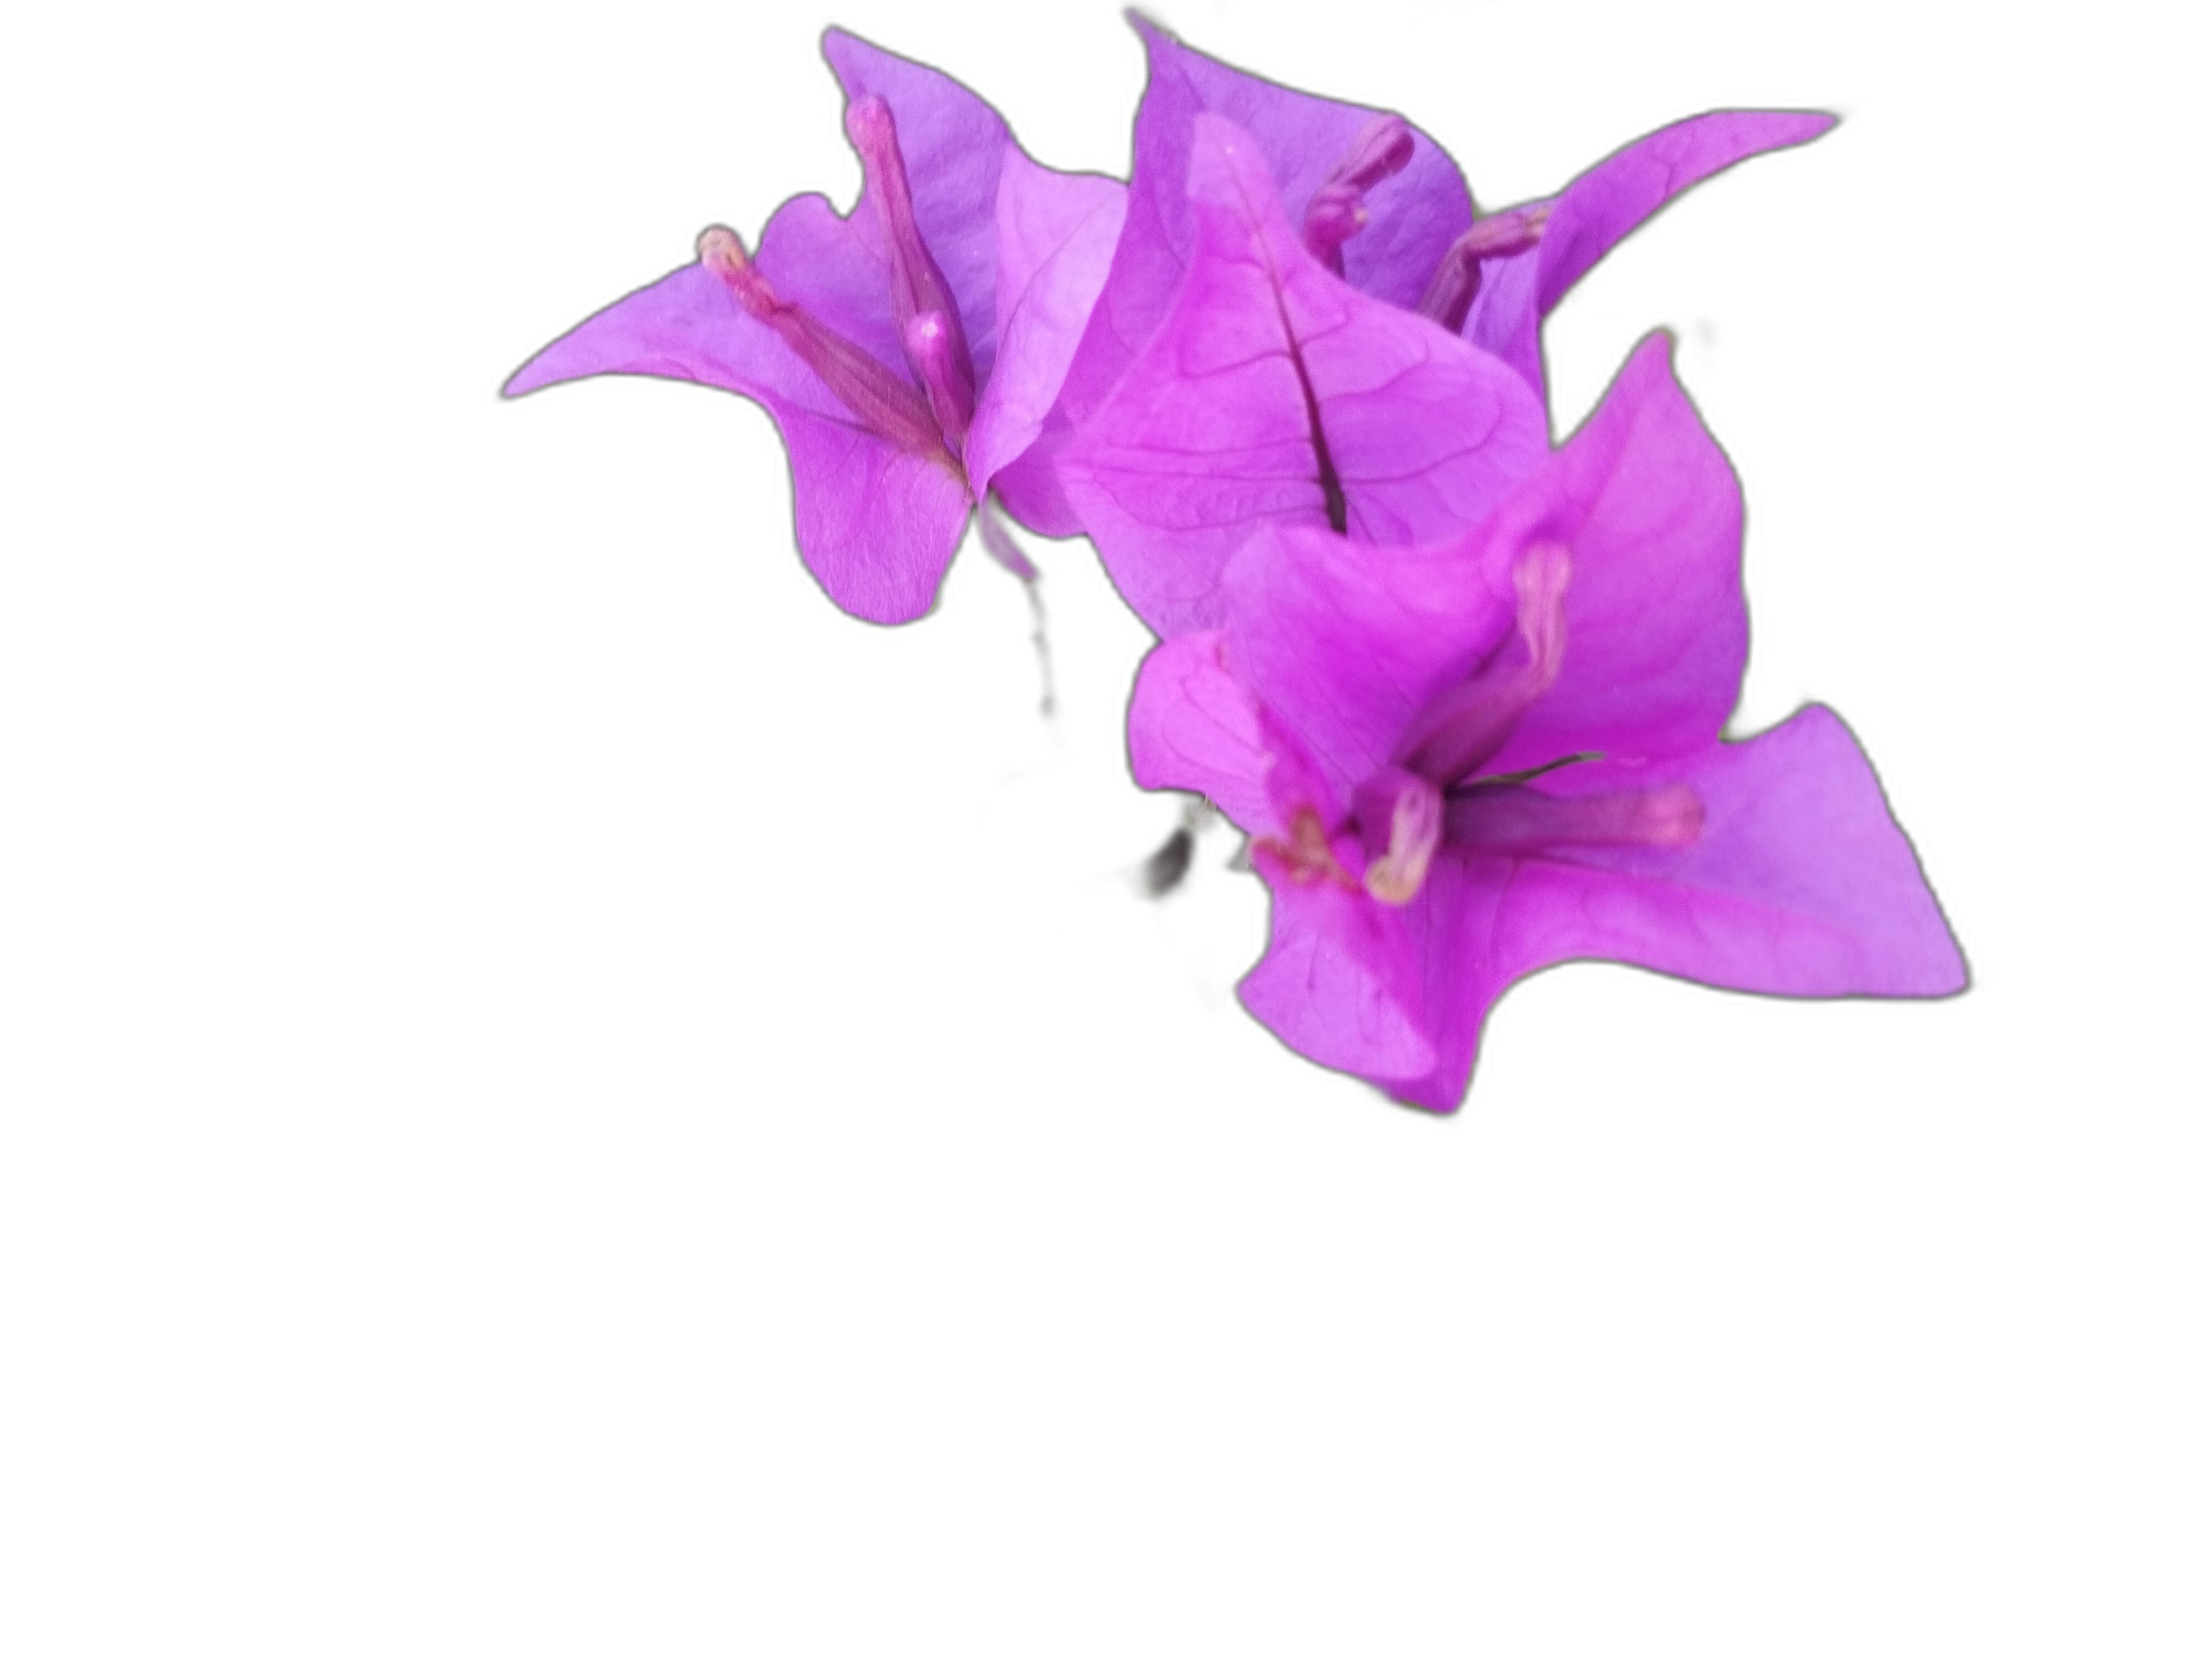
Label: Bougainvillea